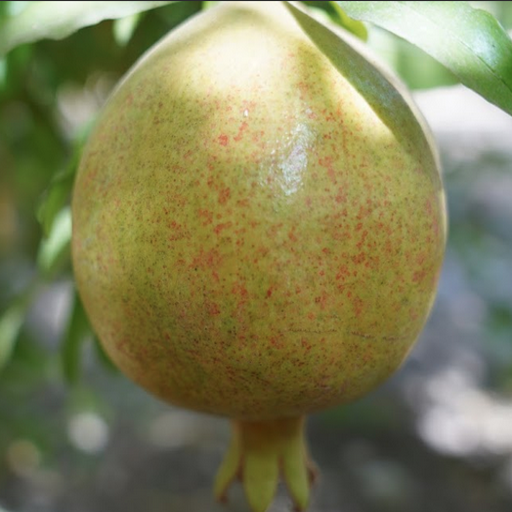
Label: Healthy